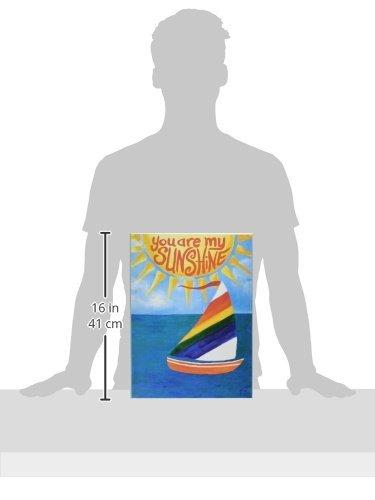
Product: The Kids Room by Stupell You are My Sunshine Rainbow Sailboat Rectangle Wall Plaque, 11 x 0.5 x 15, Proudly Made in USA
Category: Baby Products | Nursery | Décor | Wall Décor | Wall Plaques
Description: Lithograph Print Mounted on Sturdy 0.5 Inch MDF wood.
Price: $26.07